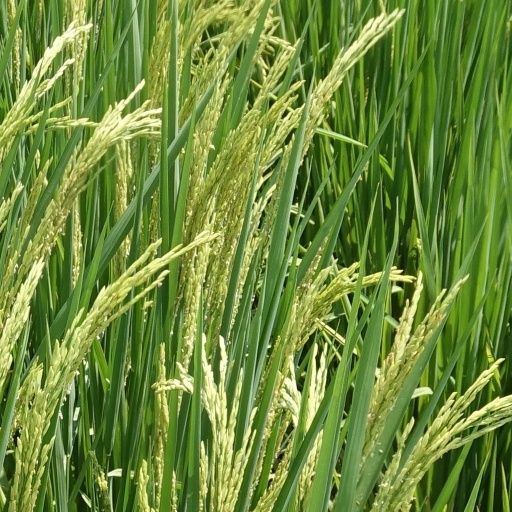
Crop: rice